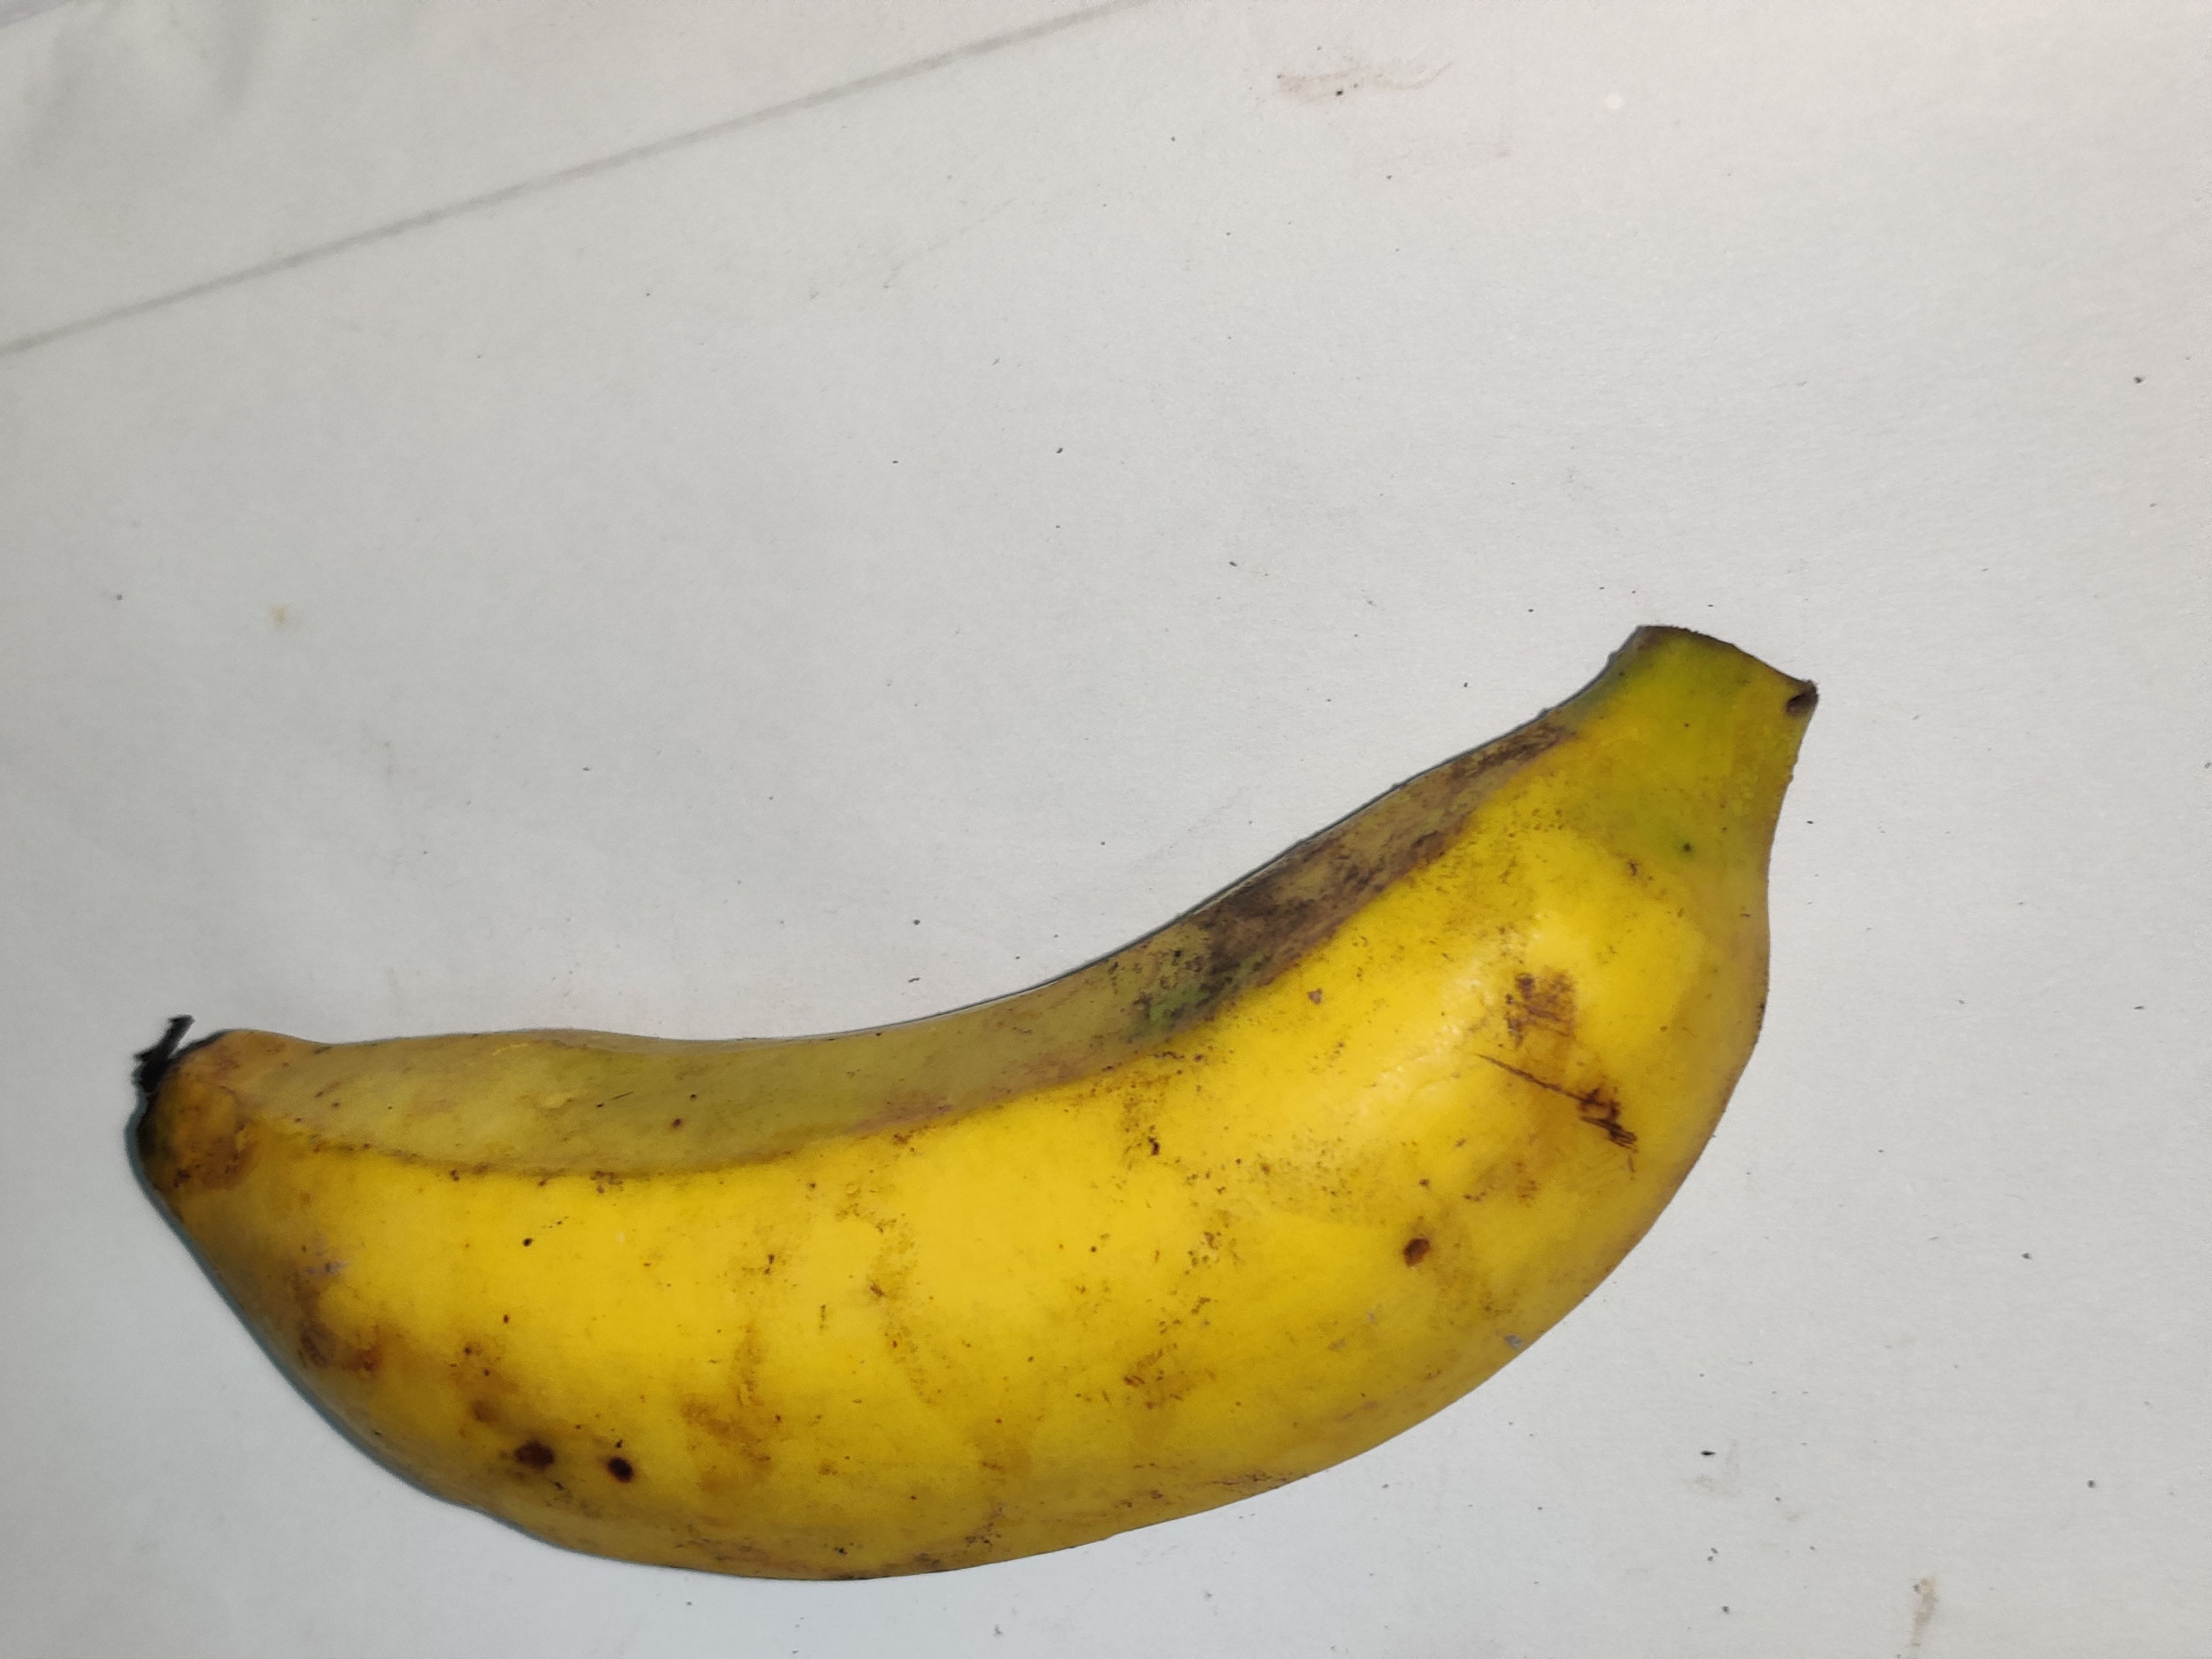
Fruit: banana
Grade: 2nd-grade